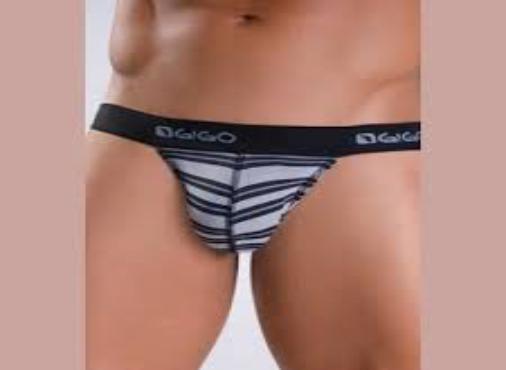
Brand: gigo
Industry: Clothes